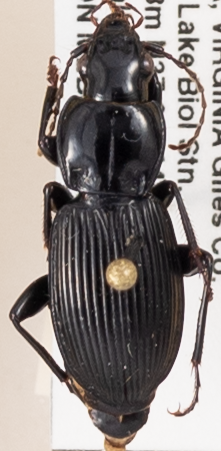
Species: Pterostichus coracinus
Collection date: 2019-07-16
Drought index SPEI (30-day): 0.274
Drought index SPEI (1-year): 2.09
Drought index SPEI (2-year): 2.09